USS Sylph (PY-5)

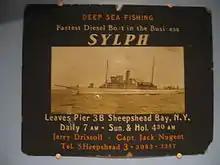
Advertisement for fishing on the "Sylph"

"Sylph" first served as a deep sea party fishing vessel, open to the public and operating out of Sheepshead Bay, Brooklyn. The 1931 U.S. registry shows owner being Frank P. Clair, in passenger service with a crew of 7 registered at New York, N.Y. The vessel's registered data was , , registry length, beam with a depth of and 550 horsepower. In 1939 "Sylph" became a ferry making scheduled commuter runs from Manhattan to Sea Gate, Brooklyn until about 1950 when the service and vessel were abandoned. New York Waterways and Yacht Cruises was the operator 1939 to 1943 when the vessel went out of documentation. The ferry was abandoned at the pier at West 37th Street, Brooklyn. The abandoned vessel was intact until storms and fires leveled the pier and wreck to the waterline. Some remains are still visible after storms shift sands that normally cover the remnants.